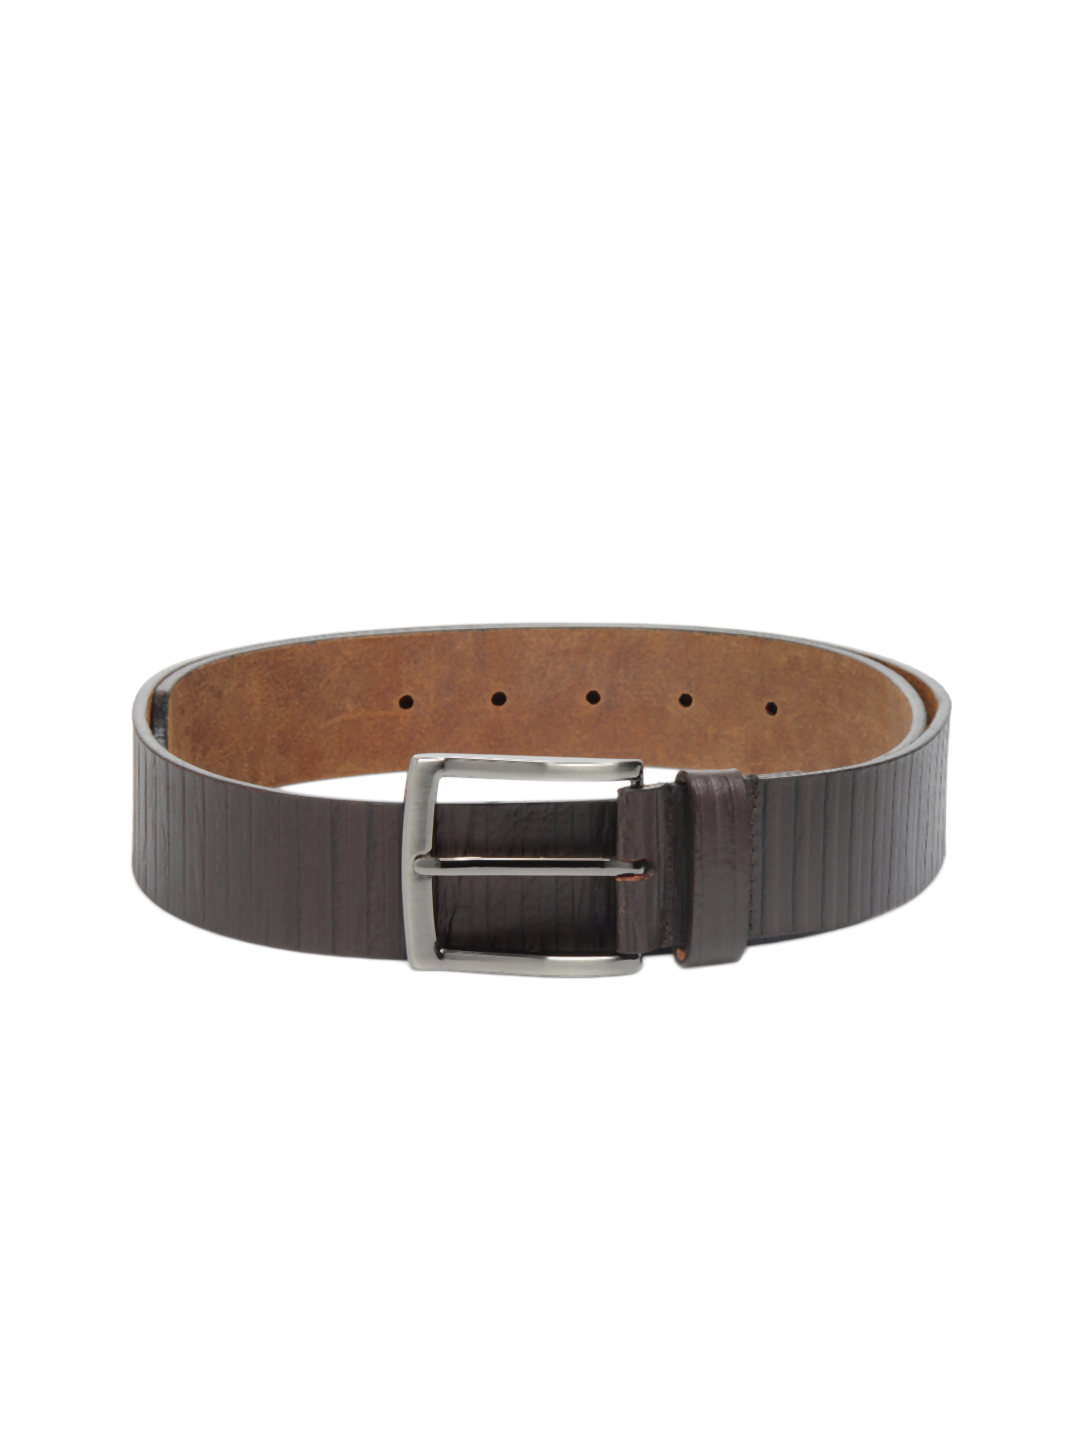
Parx Men Brown Belt
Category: Accessories / Belts / Belts
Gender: Men
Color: Brown
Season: Summer 2012
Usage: Casual